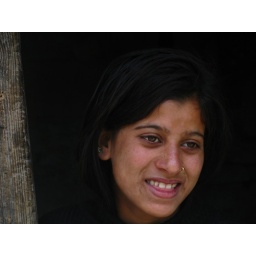
beauty in the valley :) :) a real cute girl in shila village :)